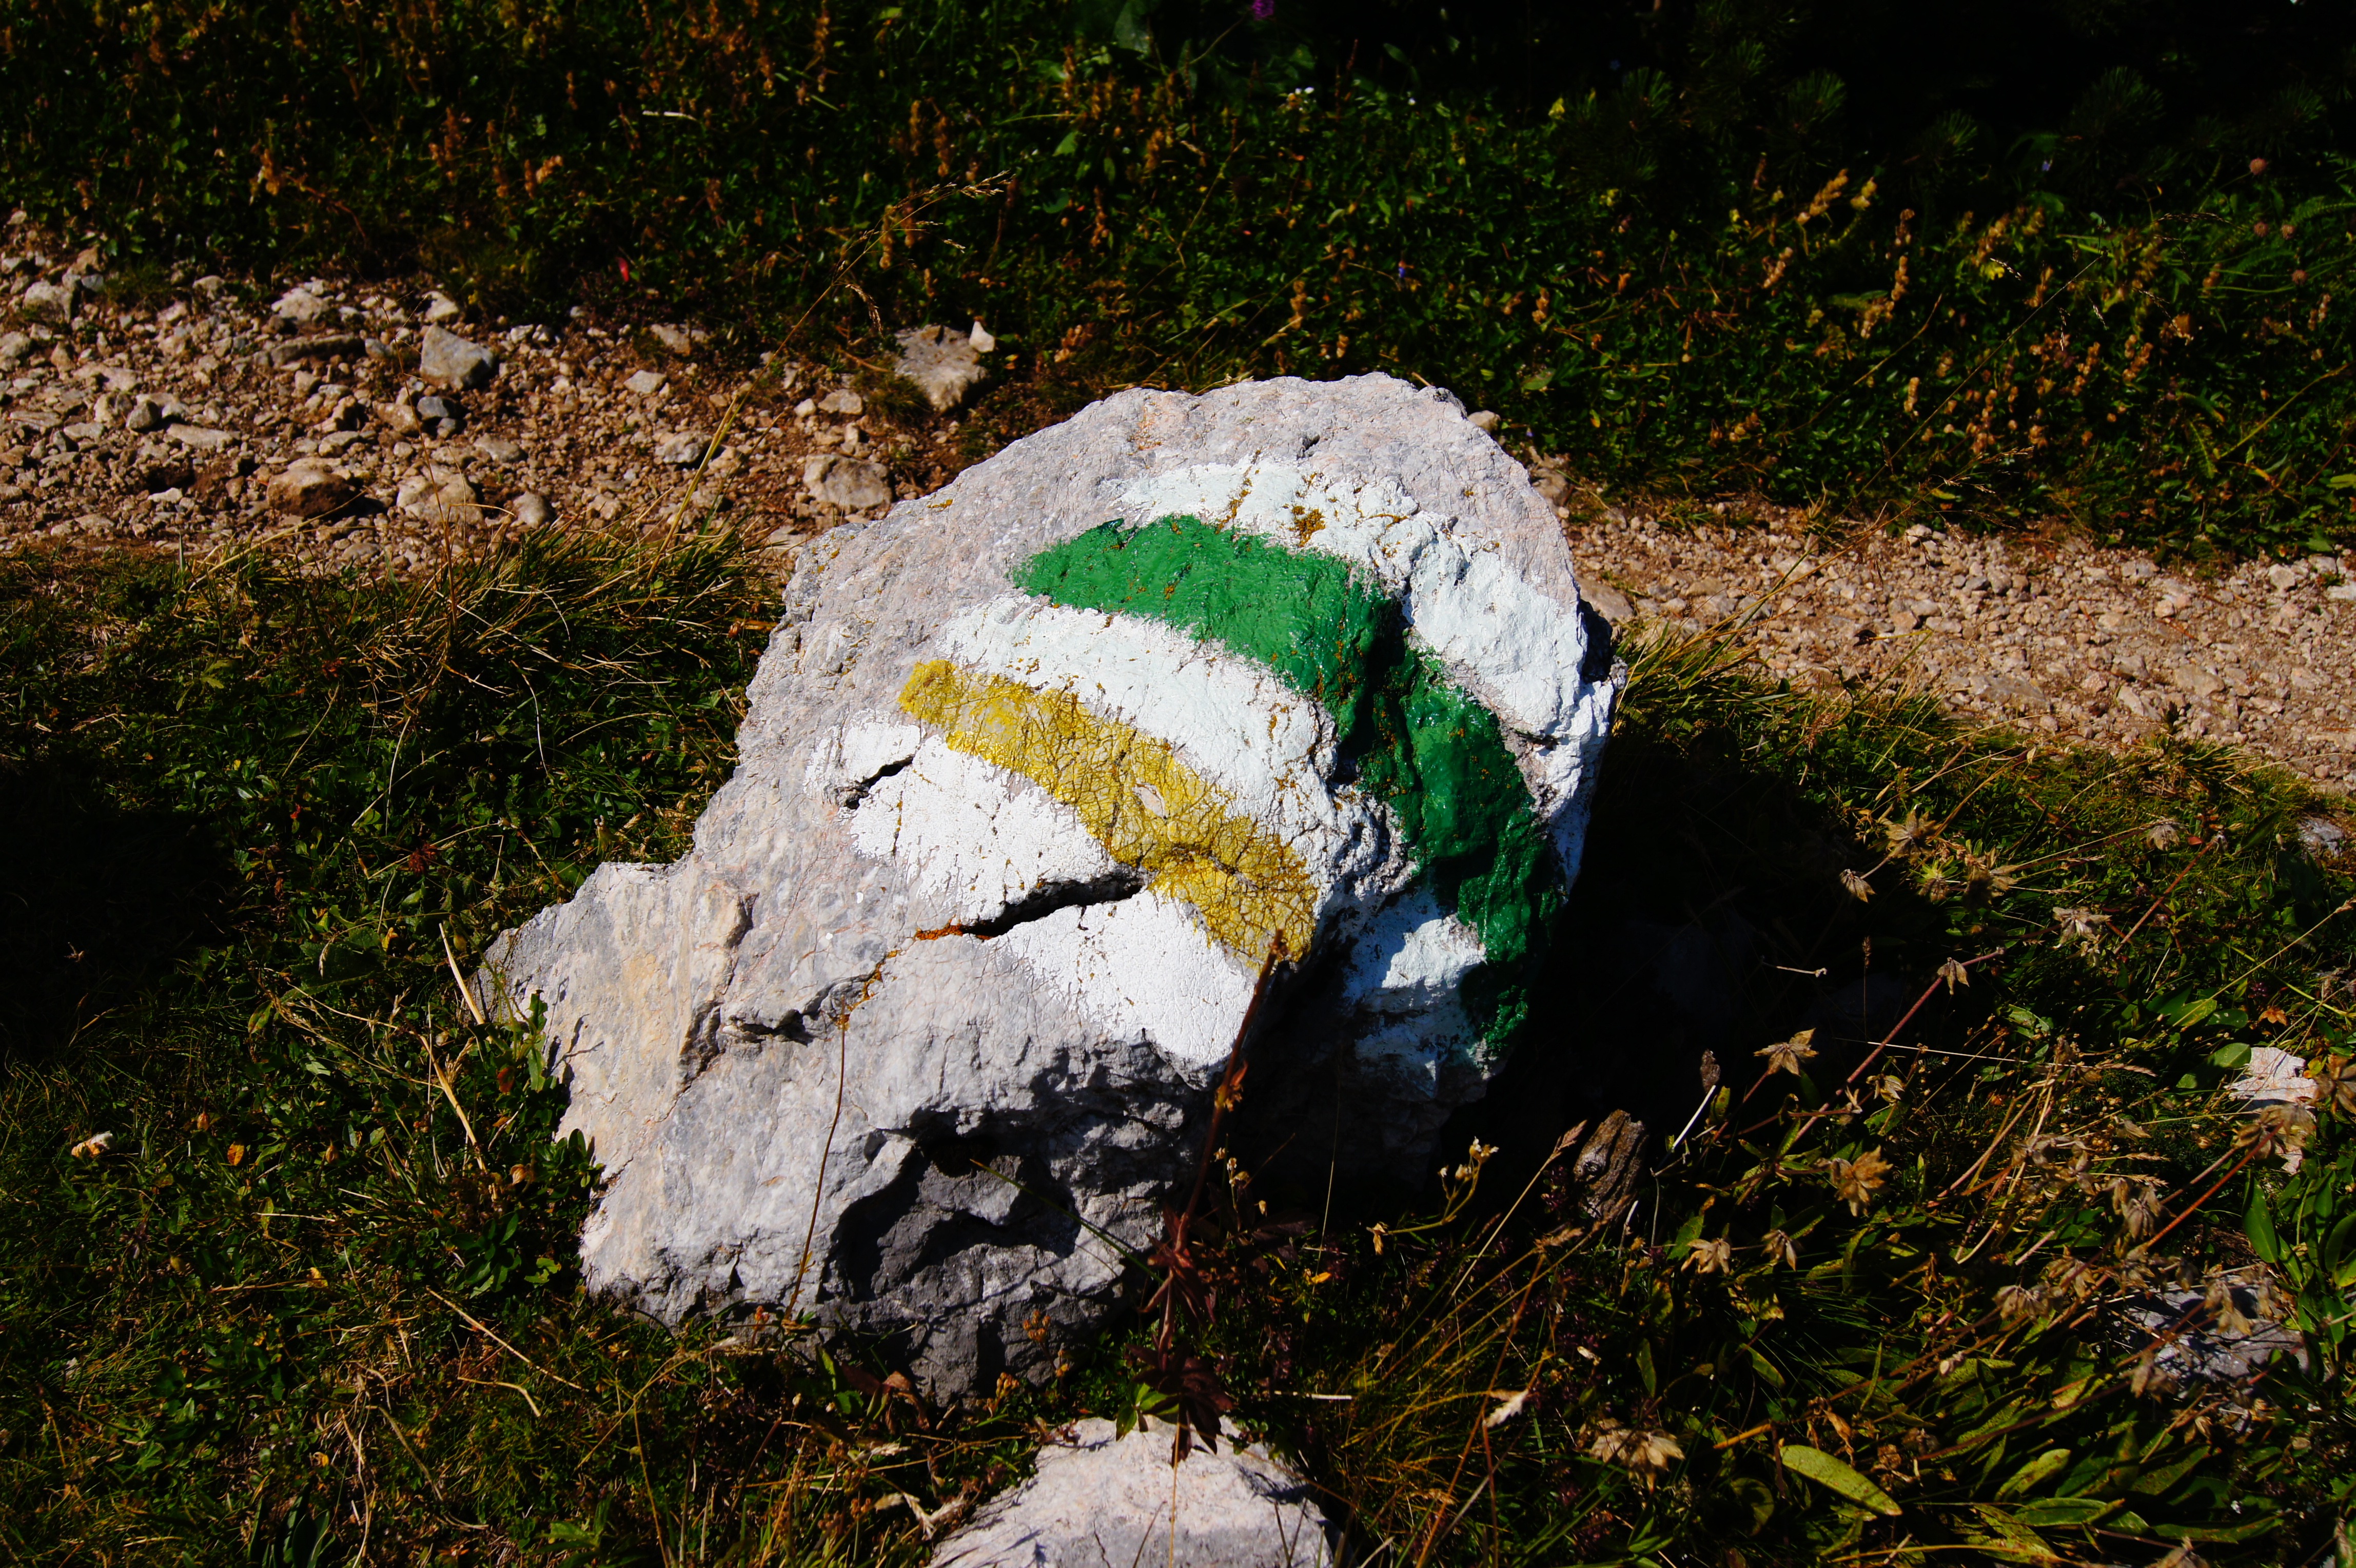
tree, nature, grass, rock, trail, leaf, flower, stone, green, autumn, signpost